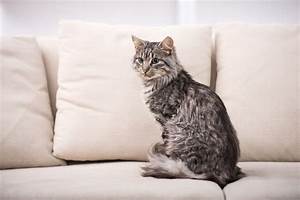
Label: images